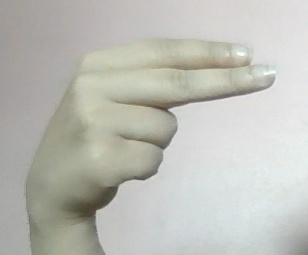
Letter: ain